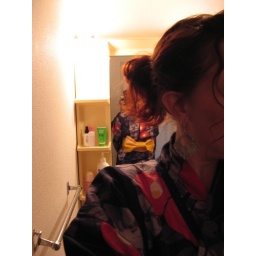
one more in the bathroom mirror